Describe the emotion expressed in this image:  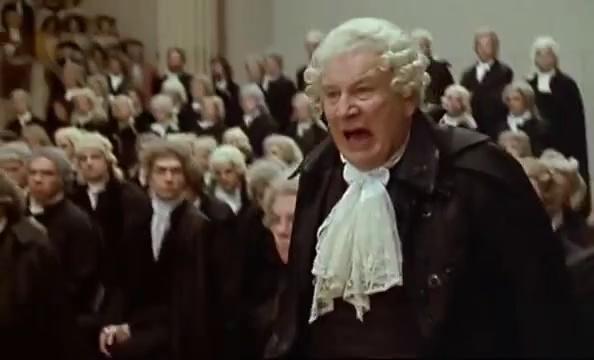
This person displays Pain, valence and arousal with low intensity.